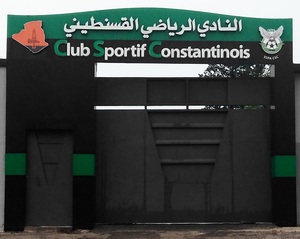
Entrée du nouveau siège (Club Sportif Constantinois).
Le Club sportif constantinois, couramment abrégé en CS Constantine ou encore CSC, est un club omnisports algérien, dont la section la plus célèbre pratique le football, basé à Constantine.